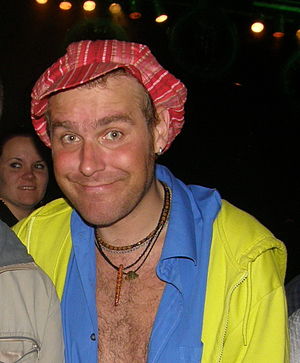
Mārtiņš Freimanis
Mārtiņš Freimanis i 2009
Mārtiņš Freimanis var en lettisk komponist, musiker og sanger, som repræsenterede Letland ved Eurovision Song Contest 2003 som del af gruppen F.L.Y., med sangen "Hello from Mars". I 2005 var han komponisten bag Letlands bidrag "The war is not over".